Betsy Damon

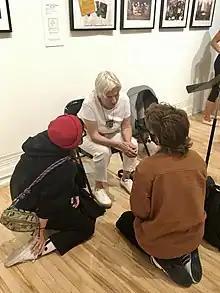
Betsy Damon speaking with visitors at a gallery in Manhattan

Betsy Damon (born 1940) is an American ecofeminist artist whose work has been influenced by her activism in women's, gay, and environmental rights.